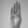
ASL letter: B